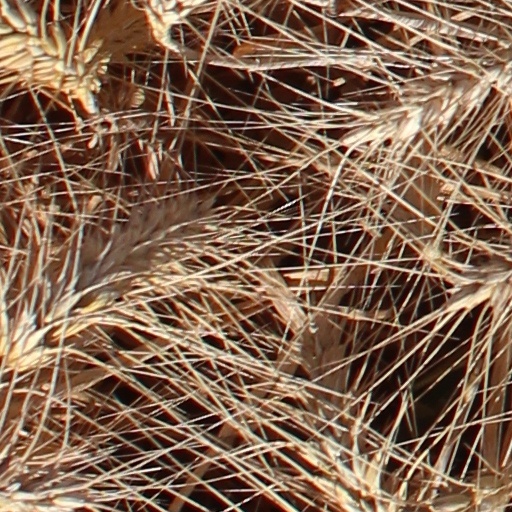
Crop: wheat